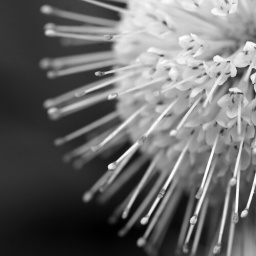
A globular flower in black and white.